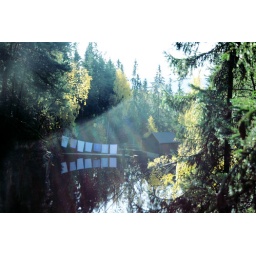
from the bridge up by the mountain and the river at this place i now call home.